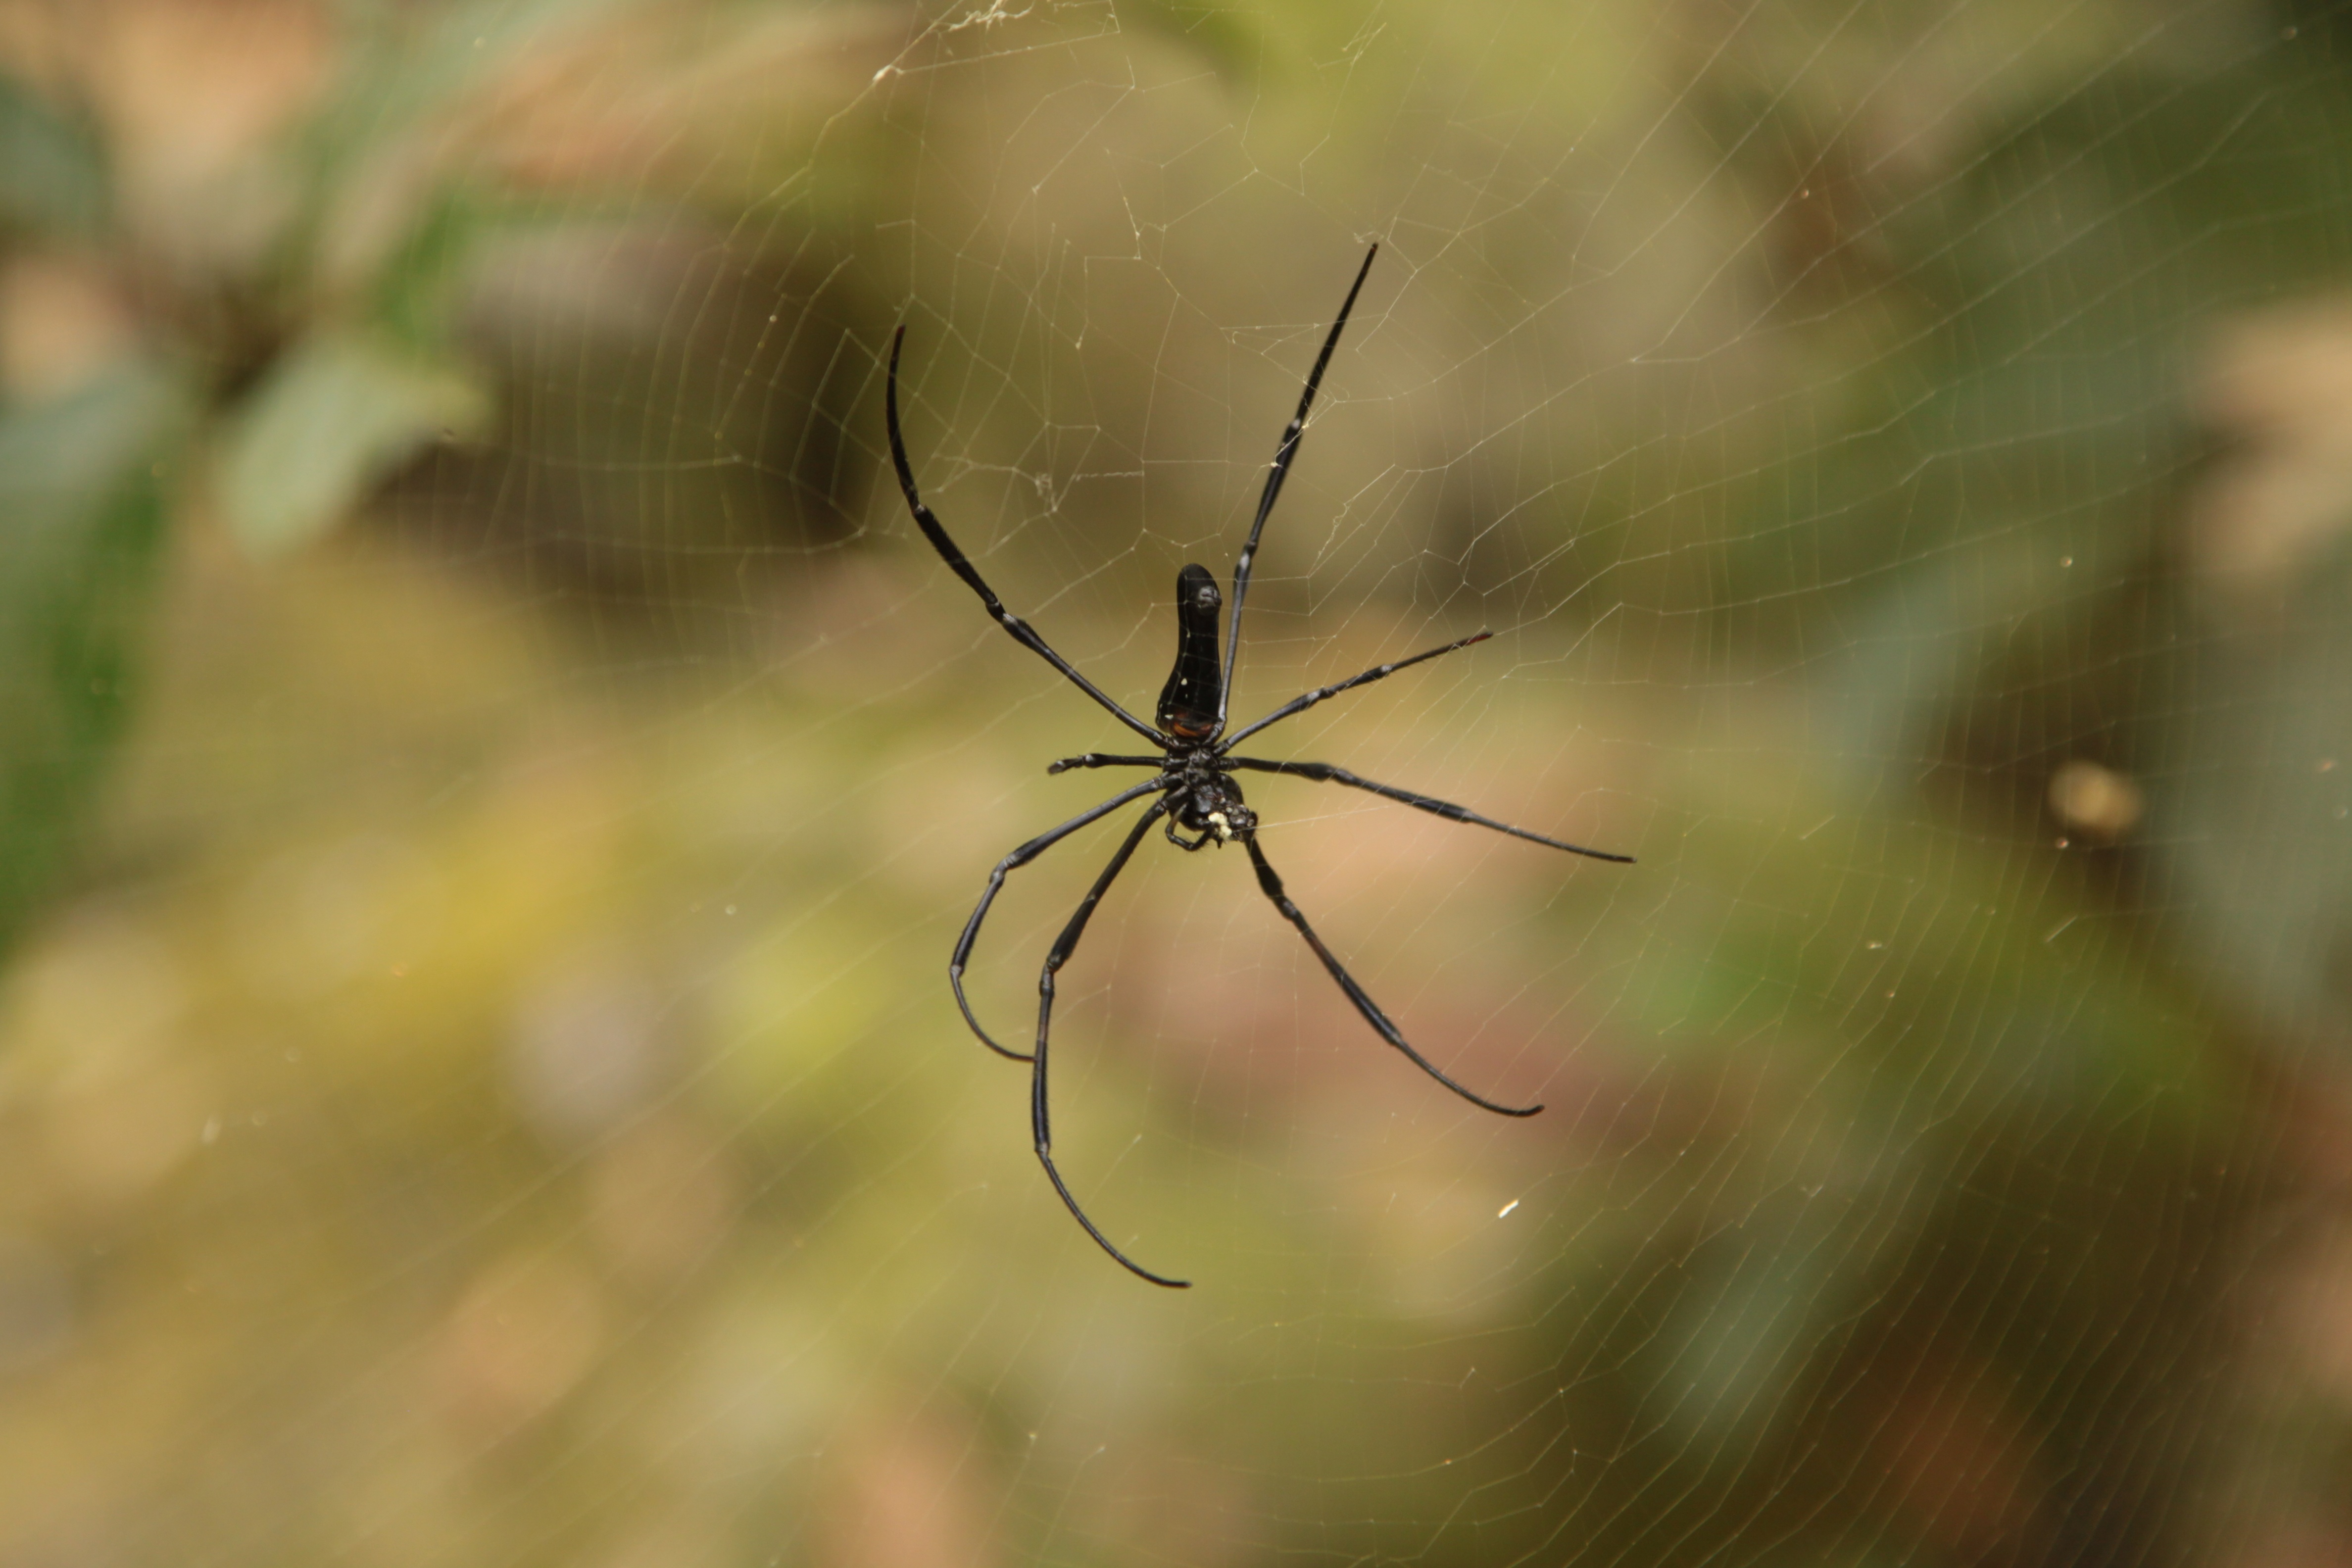
nature, grass, branch, prairie, leaf, flower, green, insect, flora, fauna, invertebrate, spider web, reel, close up, spider, arachnid, macro photography, araneus, plant stem, orb weaver spider